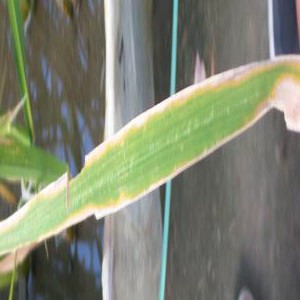
Disease: Bacterialblight